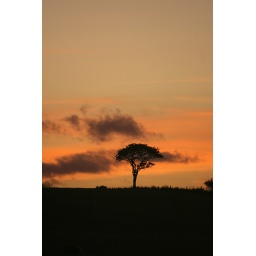
tree against sunset sky at Pitmilly